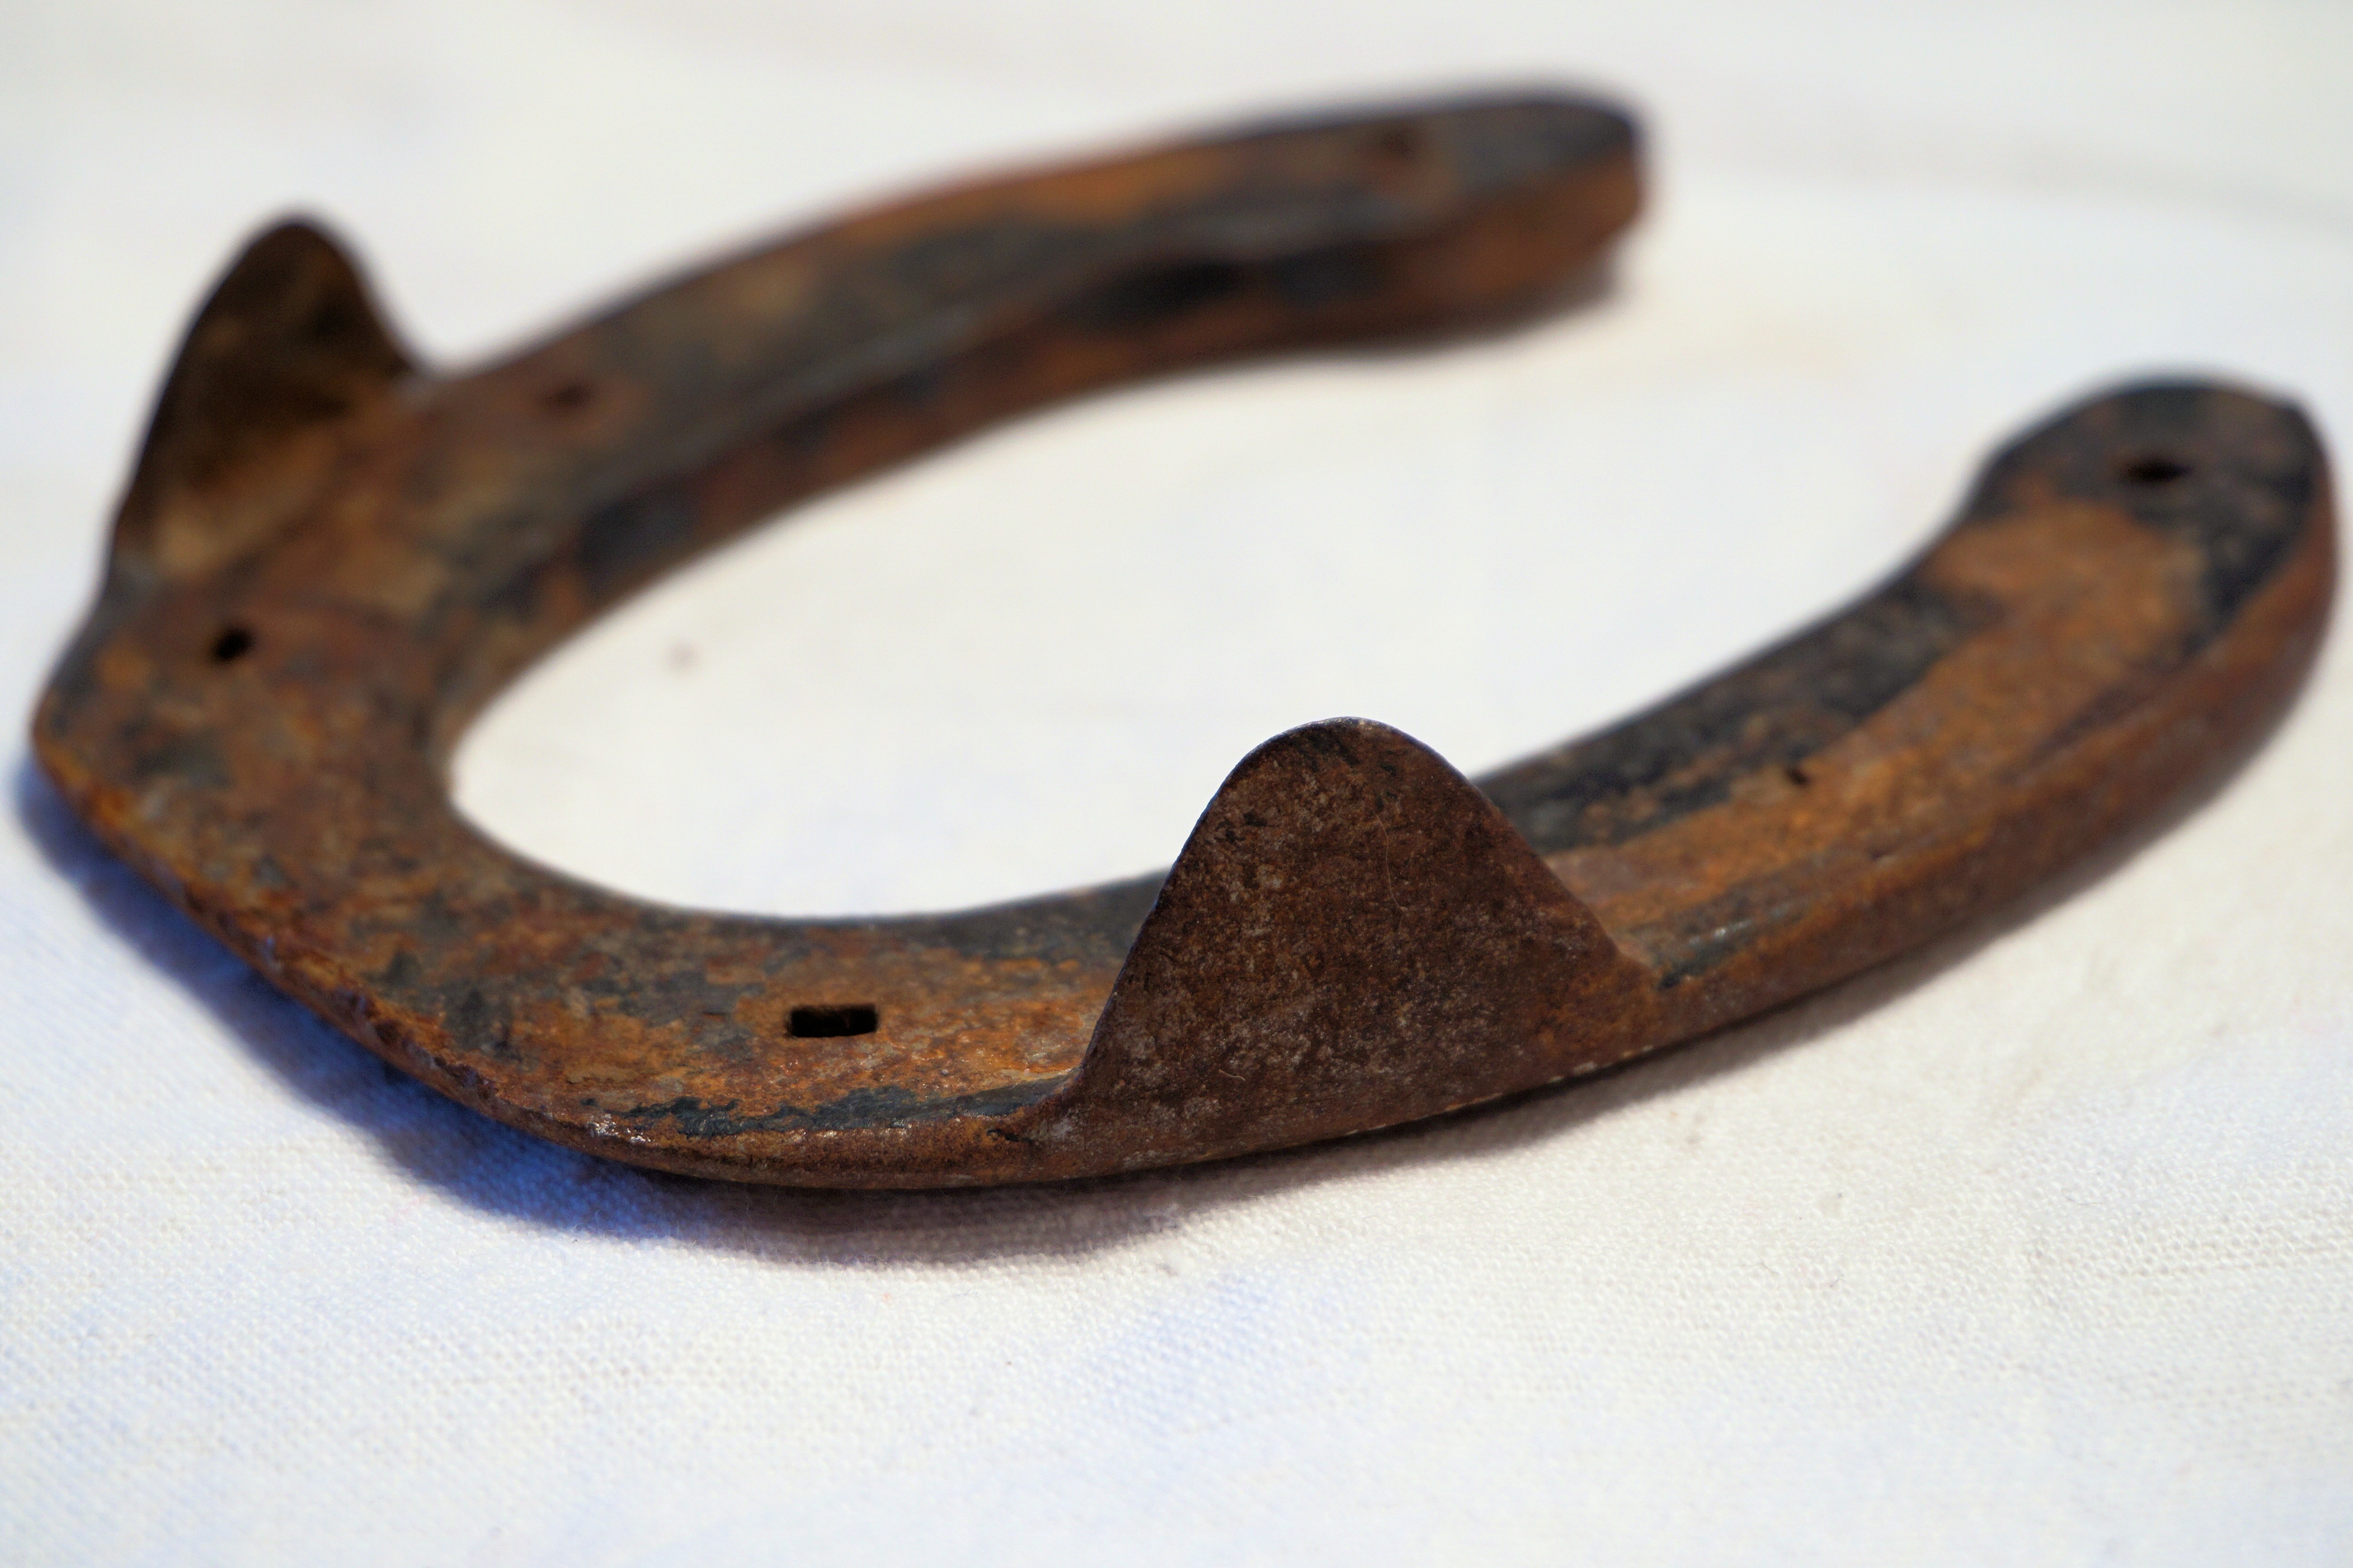
horn, horse, material, jewellery, rusty, moustache, iron, horseshoe, luck, lucky charm, new year's eve, new year's day, new year's greetings, fashion accessory